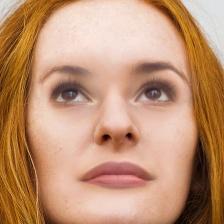
Label: faces